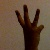
The image shows a hand gesture representing the number 6 in Indian Sign Language.